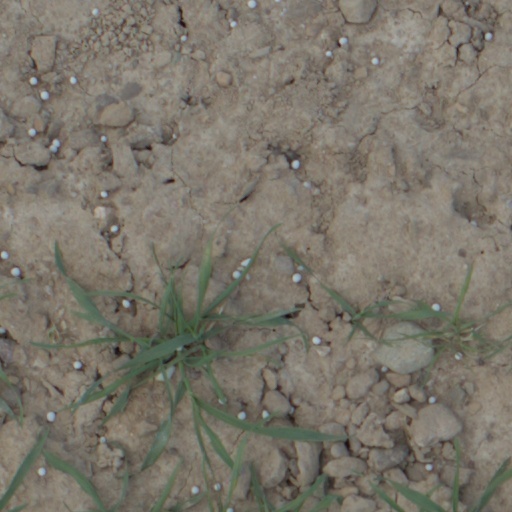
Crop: wheat